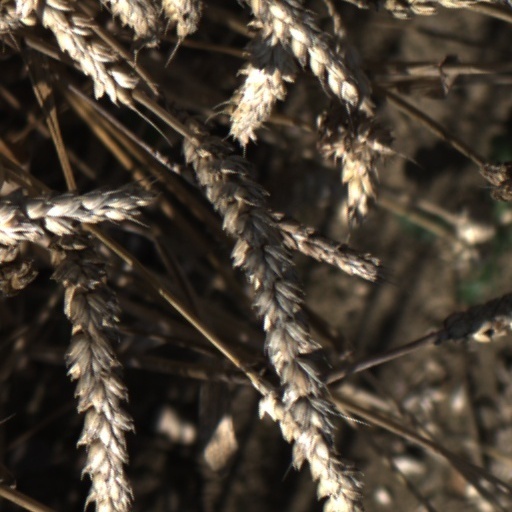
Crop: wheat